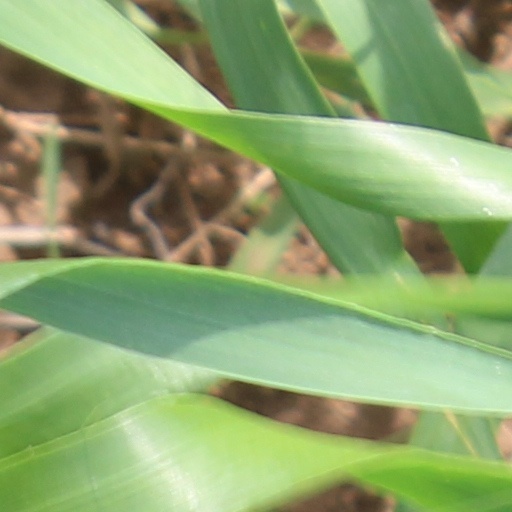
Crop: wheat